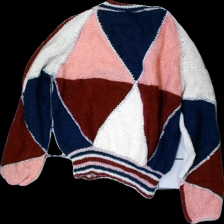
View: back
Type: Sweater
Category: Ladies
Brand: Missing
Brand text on label: Homemade
Colors: Red, Pink, Blue
Material: 54% Cotton 46% Acryl
Pattern: Other
Cut: Regular
Season: All
Holes: Major
Damage: Holes
Damage location: bottom right
Damage 2: holes
Damage 2 location: bottom left
Price range: <50
Recommended usage: Export
Description: Color blocked home made sweater with metallic thread